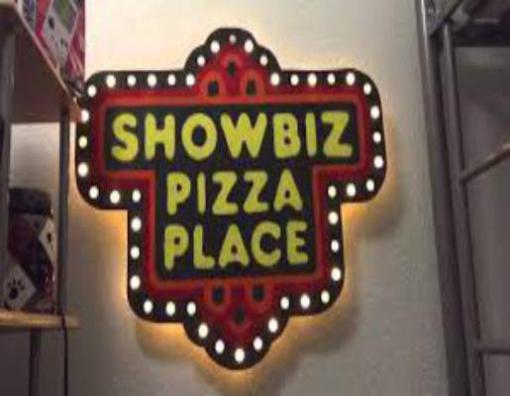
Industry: Food